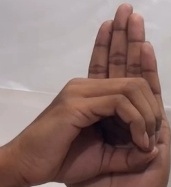
ASL sign: 0